Dwight Howard

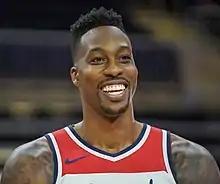
Howard with the Washington Wizards in 2018

On July 12, 2016, Howard signed a three-year, $70 million contract with his hometown team the Atlanta Hawks. With the retirement of Tim Duncan, Howard entered the 2016–17 season as the NBA's active leader in rebounds (12,089) and blocked shots (1,916). In his debut for the Hawks in their season opener on October 27, Howard grabbed 19 rebounds in a 114–99 win over the Washington Wizards. It was the most rebounds for anyone in their Atlanta debut, breaking the mark of 18 that Shareef Abdur-Rahim set on October 30, 2001. On November 2, he scored a season-high 31 points in a 123–116 loss to the Los Angeles Lakers. On February 2, he had a season-best game with 24 points and 23 rebounds in a 113–108 win over the Rockets in Houston.